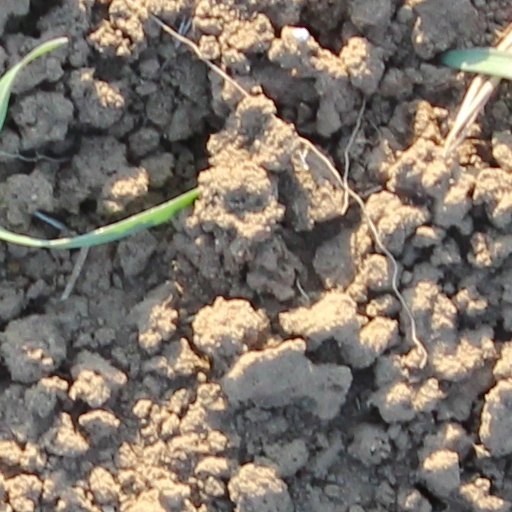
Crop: wheat